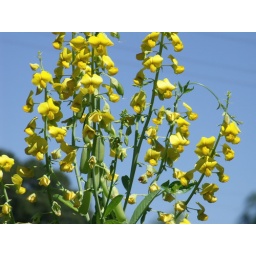
yellow flowers against the glorious blue sky